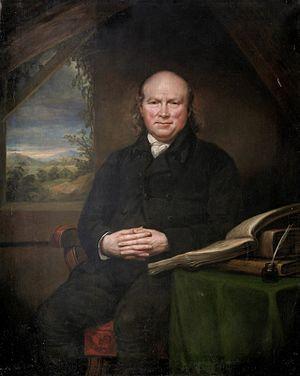
James Northcote, né le 22 octobre 1746 à Plymouth et mort le 13 juillet 1831, est un peintre britannique de la période romantique.